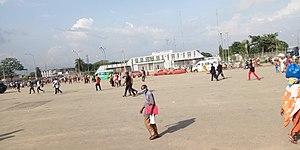
devanture
Abobo est un ancien village de la sous-préfecture de Bingerville. est l'une des treize communes du district d'Abidjan, Côte d'Ivoire. Elle est située à Abidjan nord.